Typhoon Kujira (2009)

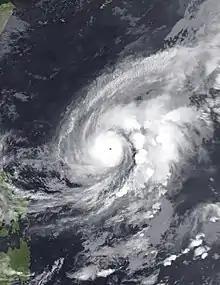
Typhoon Kujira near peak intensity on May 4

Typhoon Kujira, known in the Philippines as Typhoon Dante, was first reported by the Joint Typhoon Warning Center (JTWC) on April 28. It was the fourth depression and the first typhoon of the season. The disturbance dissipated later that day however it regenerated early on April 30 within the southern islands of Luzon. It was then designated as a Tropical Depression during the next morning by the Philippine Atmospheric, Geophysical and Astronomical Services Administration (PAGASA) and the Japan Meteorological Agency (JMA), with PAGASA assigning the name Dante to the depression. However the JTWC did not designate the system as a depression until early on May 2 which was after the depression had made landfall on the Philippines. Later that day Dante was upgraded to a Tropical Storm and was named as Kujira by the JMA. The cyclone started to rapidly intensify becoming a typhoon early on May 4, and then reaching its peak winds of 155 km/h (100 mph) (10-min), 215 km/h (135 mph) (1-min) later that day after a small clear eye had developed.